BYU Ballroom Dance Company

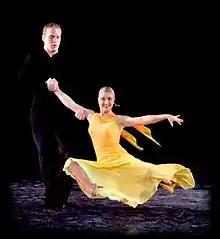
BYU dancers

The BYU Ballroom Dance Company was originated from the college of Communication, Dance and Fine Arts Department at the Brigham Young University (BYU) in Provo, Utah. It has been competing and performing around the world as part of BYU for nearly 50 years now.